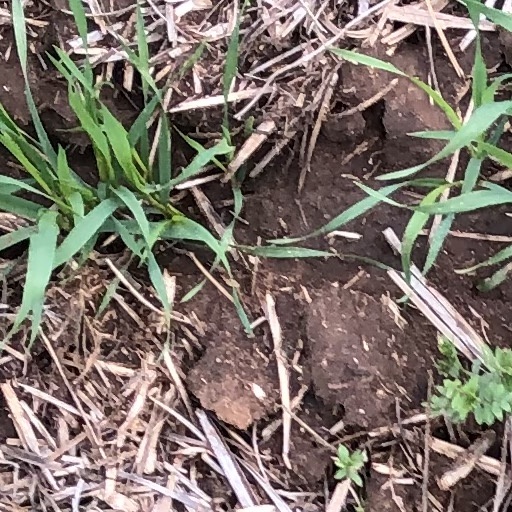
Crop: wheat